Piacenza Calcio 1919

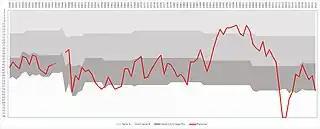
The performance of Piacenza in the Italian football league structure since the first season of a unified Serie A (1929/30).

Piacenza Football Club was founded in 1919 with "Giovanni Dosi" as the first club president. Dosi was an ambitious manager, taking control of every social, technical, and administrative aspect of the club, with the sole focus at bringing the club into the national championship under the FIGC.